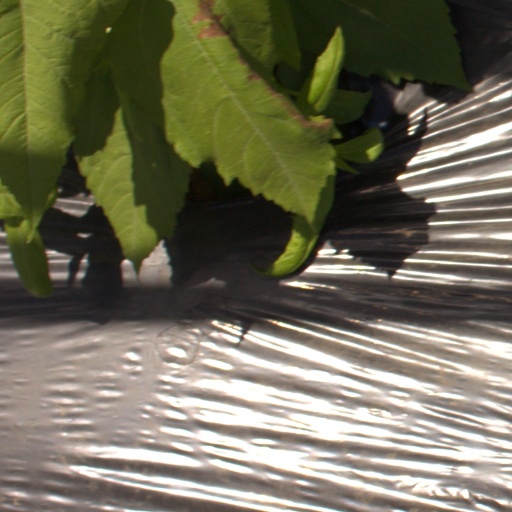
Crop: Jerusalem artichoke